Bellanca Airfield

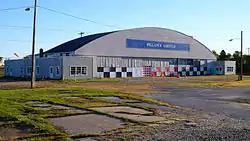
Air Service, Inc. Hangar in 2012

The Bellanca Airfield was an airfield, aircraft plant, and service hangar built in 1928 by Giuseppe Bellanca and Henry B. DuPont in New Castle, Delaware. Located off Route 273 near the Delaware River, the plant produced approximately 3000 aircraft before closing in 1954.